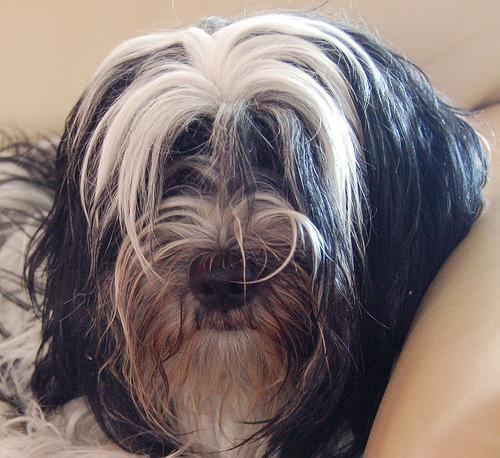
Tibetan_terrier